Gotha Ka 430

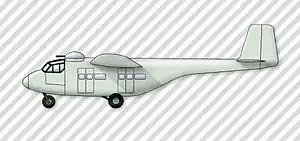

The Gotha Ka 430 was a military transport glider, first built in 1944. The glider was designed by Albert Kalkert. Twelve had been produced by the end of World War II, but none of them was used operationally.